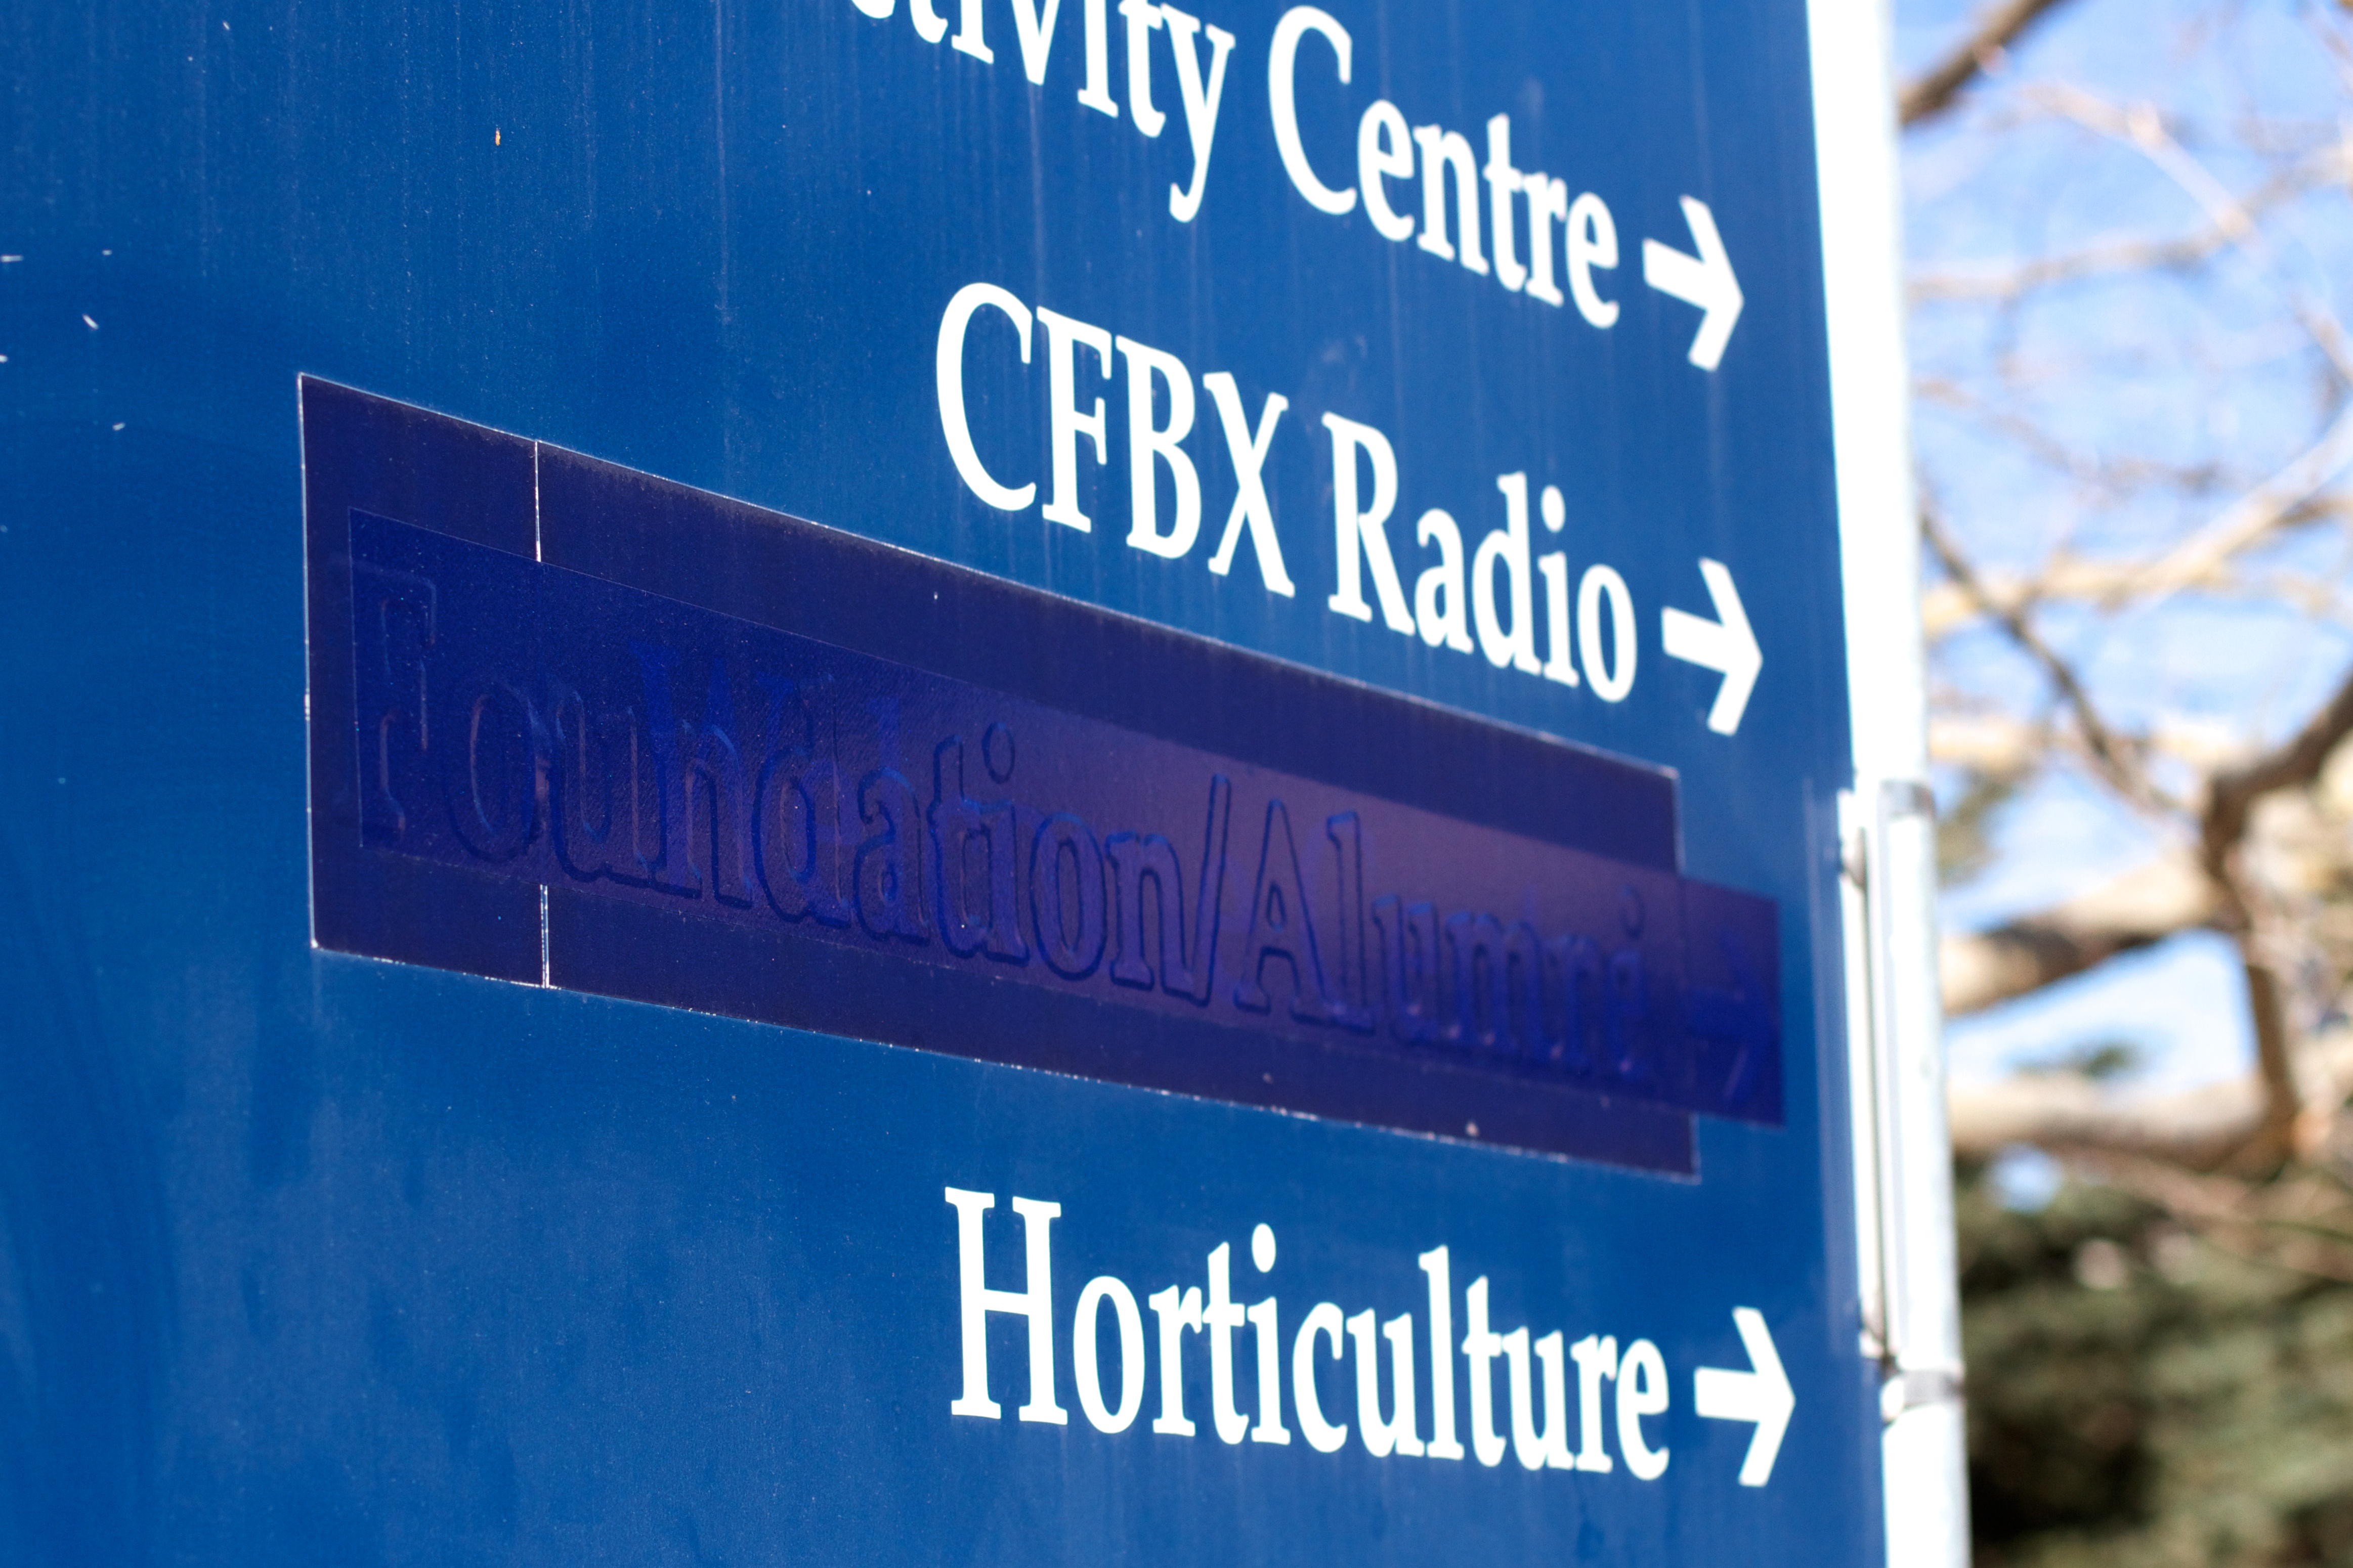
advertising, sign, blue, street sign, signage, brand, font